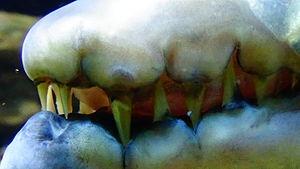
Hydrocynus goliath - Poisson-chien - Aquarium tropical du Palais de la porte Dorée, Paris, ile de France, France - 12/2014
Le poisson tigre goliath ou encore Poisson-chien et appelé localement mbenga est une espèce de poissons d'eau douce. Il se rencontre dans les grands lacs africains et les principaux fleuves. Il fait partie de la famille des Alestidés et de l'ordre des Characiformes.